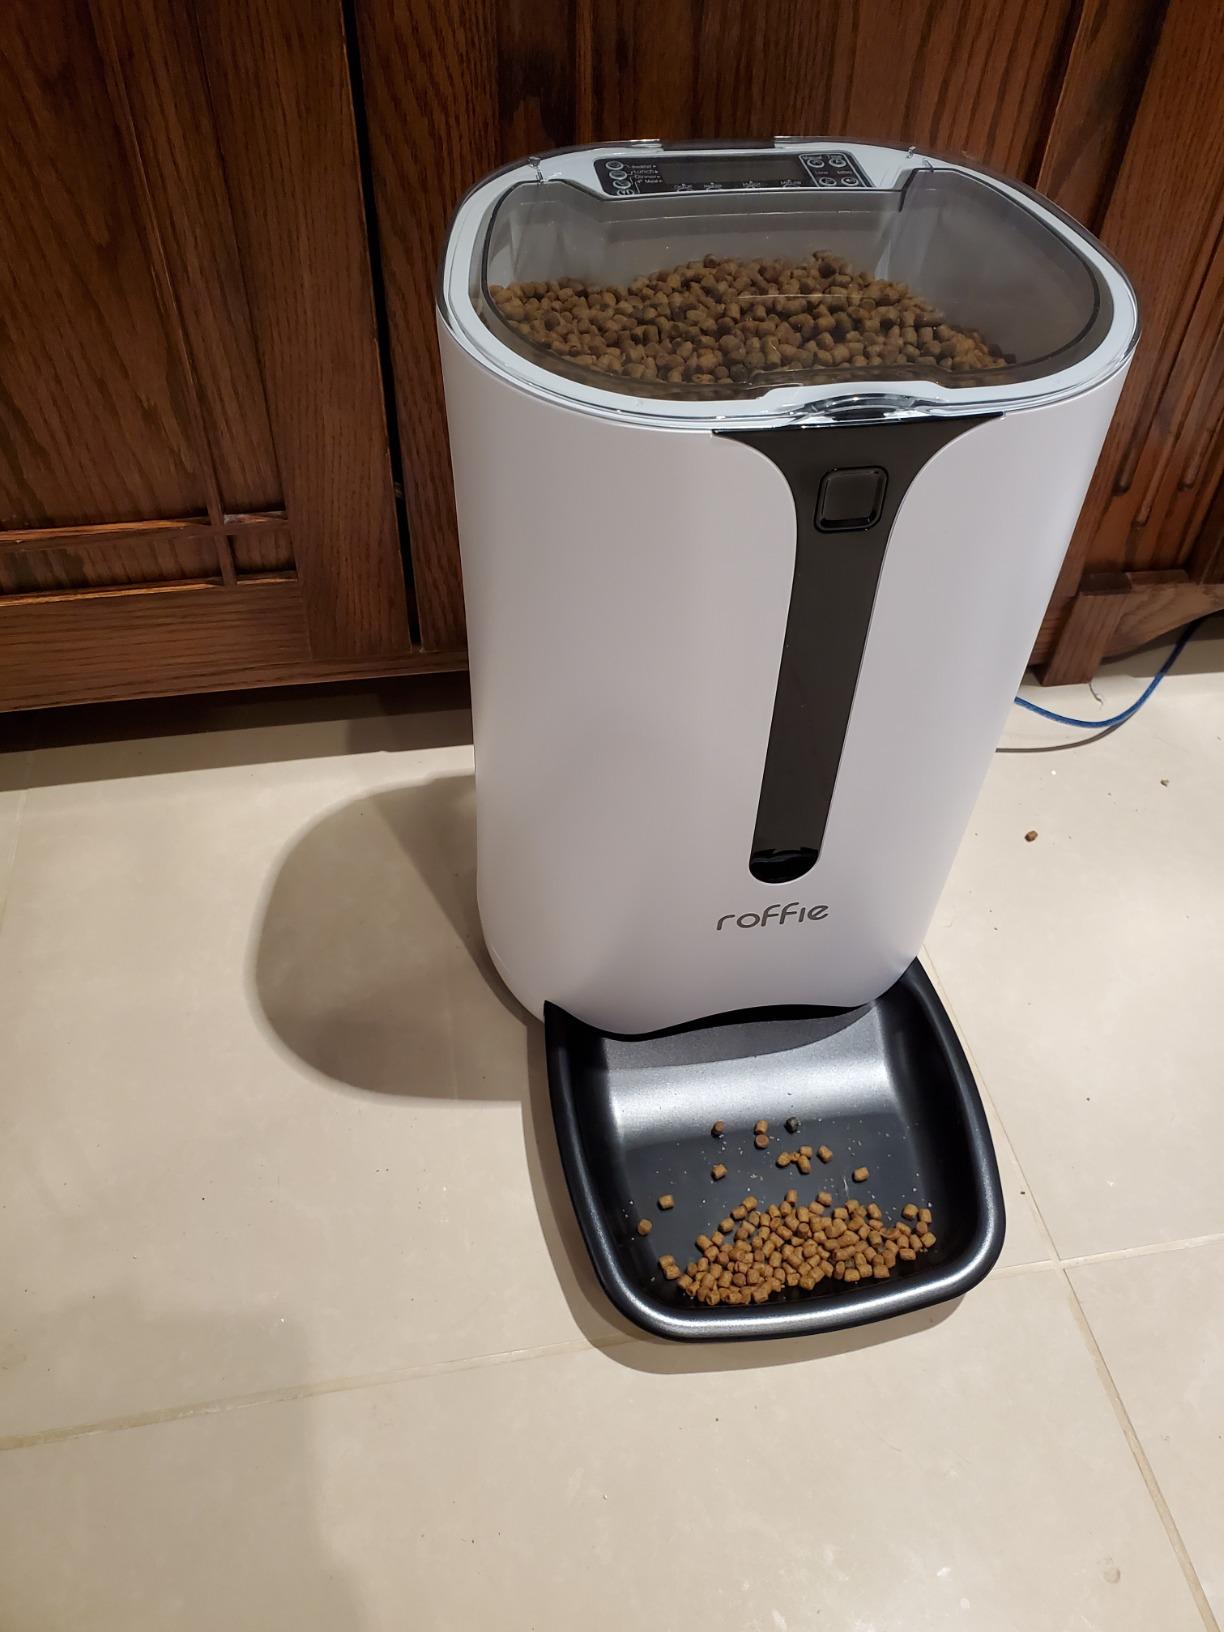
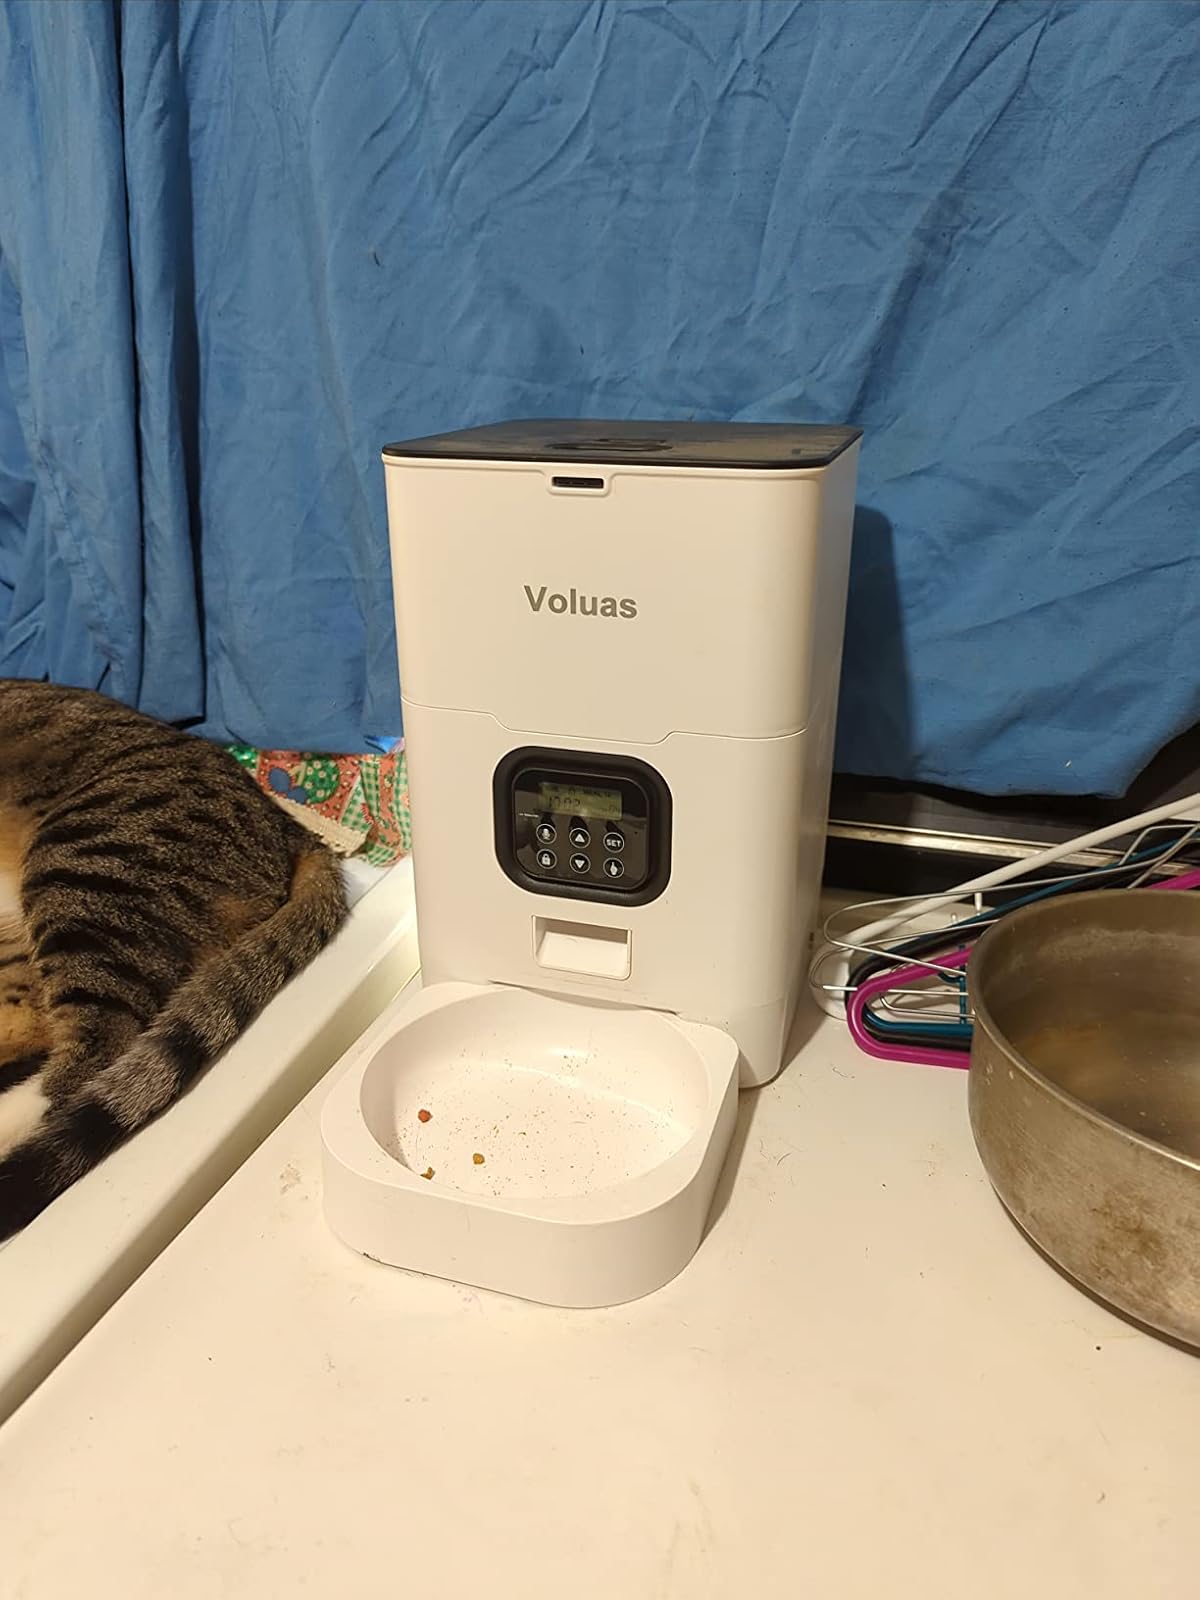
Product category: items_feeder
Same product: no